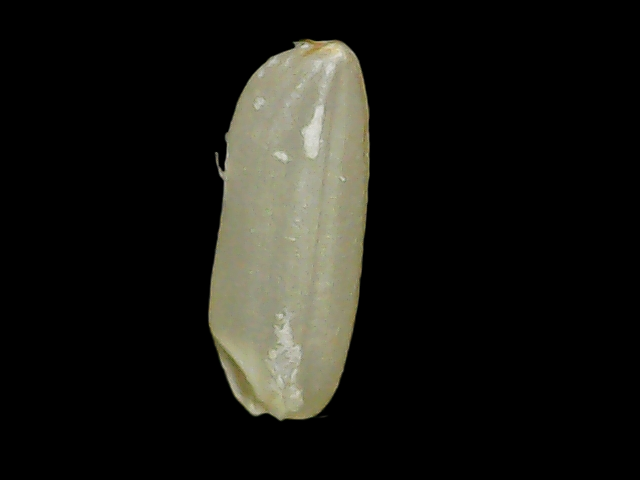
Rice variety: Binadhan26